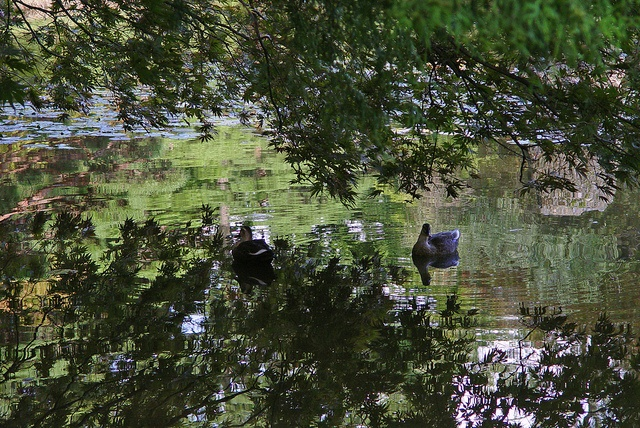
Two ducks that are sitting in the water.
a couple of ducks are in the water
A picture of a tree overhanging a pond with a duck swimming in it.
Several ducks floating in a pond under trees.
Ducks floating in a pond underneath a tree.